Bharat Mandapam

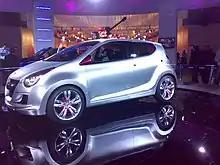
The Auto Expo, Asia's largest auto show, was held biennially at Pragati Maidan

The Pragati Maidan complex is divided into two sections: the old hall complex, which encompasses Halls 7 to 12A, and the new hall complex, which comprises Halls 1 to 6 and Hall 14. Some of the major events held at Pragati Maidan include the India International Trade Fair, a key event for showcasing global business and industry; Auto Expo, India's premier automobile exhibition; the World Book Fair, one of the most prominent cultural events for book enthusiasts in the world; and AAHAR, an international exhibition focused on the food and hospitality industry.